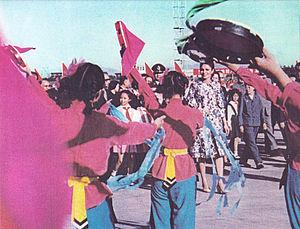
Farah Pahlavi, née Diba le 14 octobre 1938 à Téhéran, a été la troisième et dernière épouse de Mohammad Reza Pahlavi, chah d'Iran, de 1959 à 1980. D'abord reine, elle est faite impératrice en 1967, titre qu'elle va porter officiellement jusqu'au renversement de la monarchie en 1979.